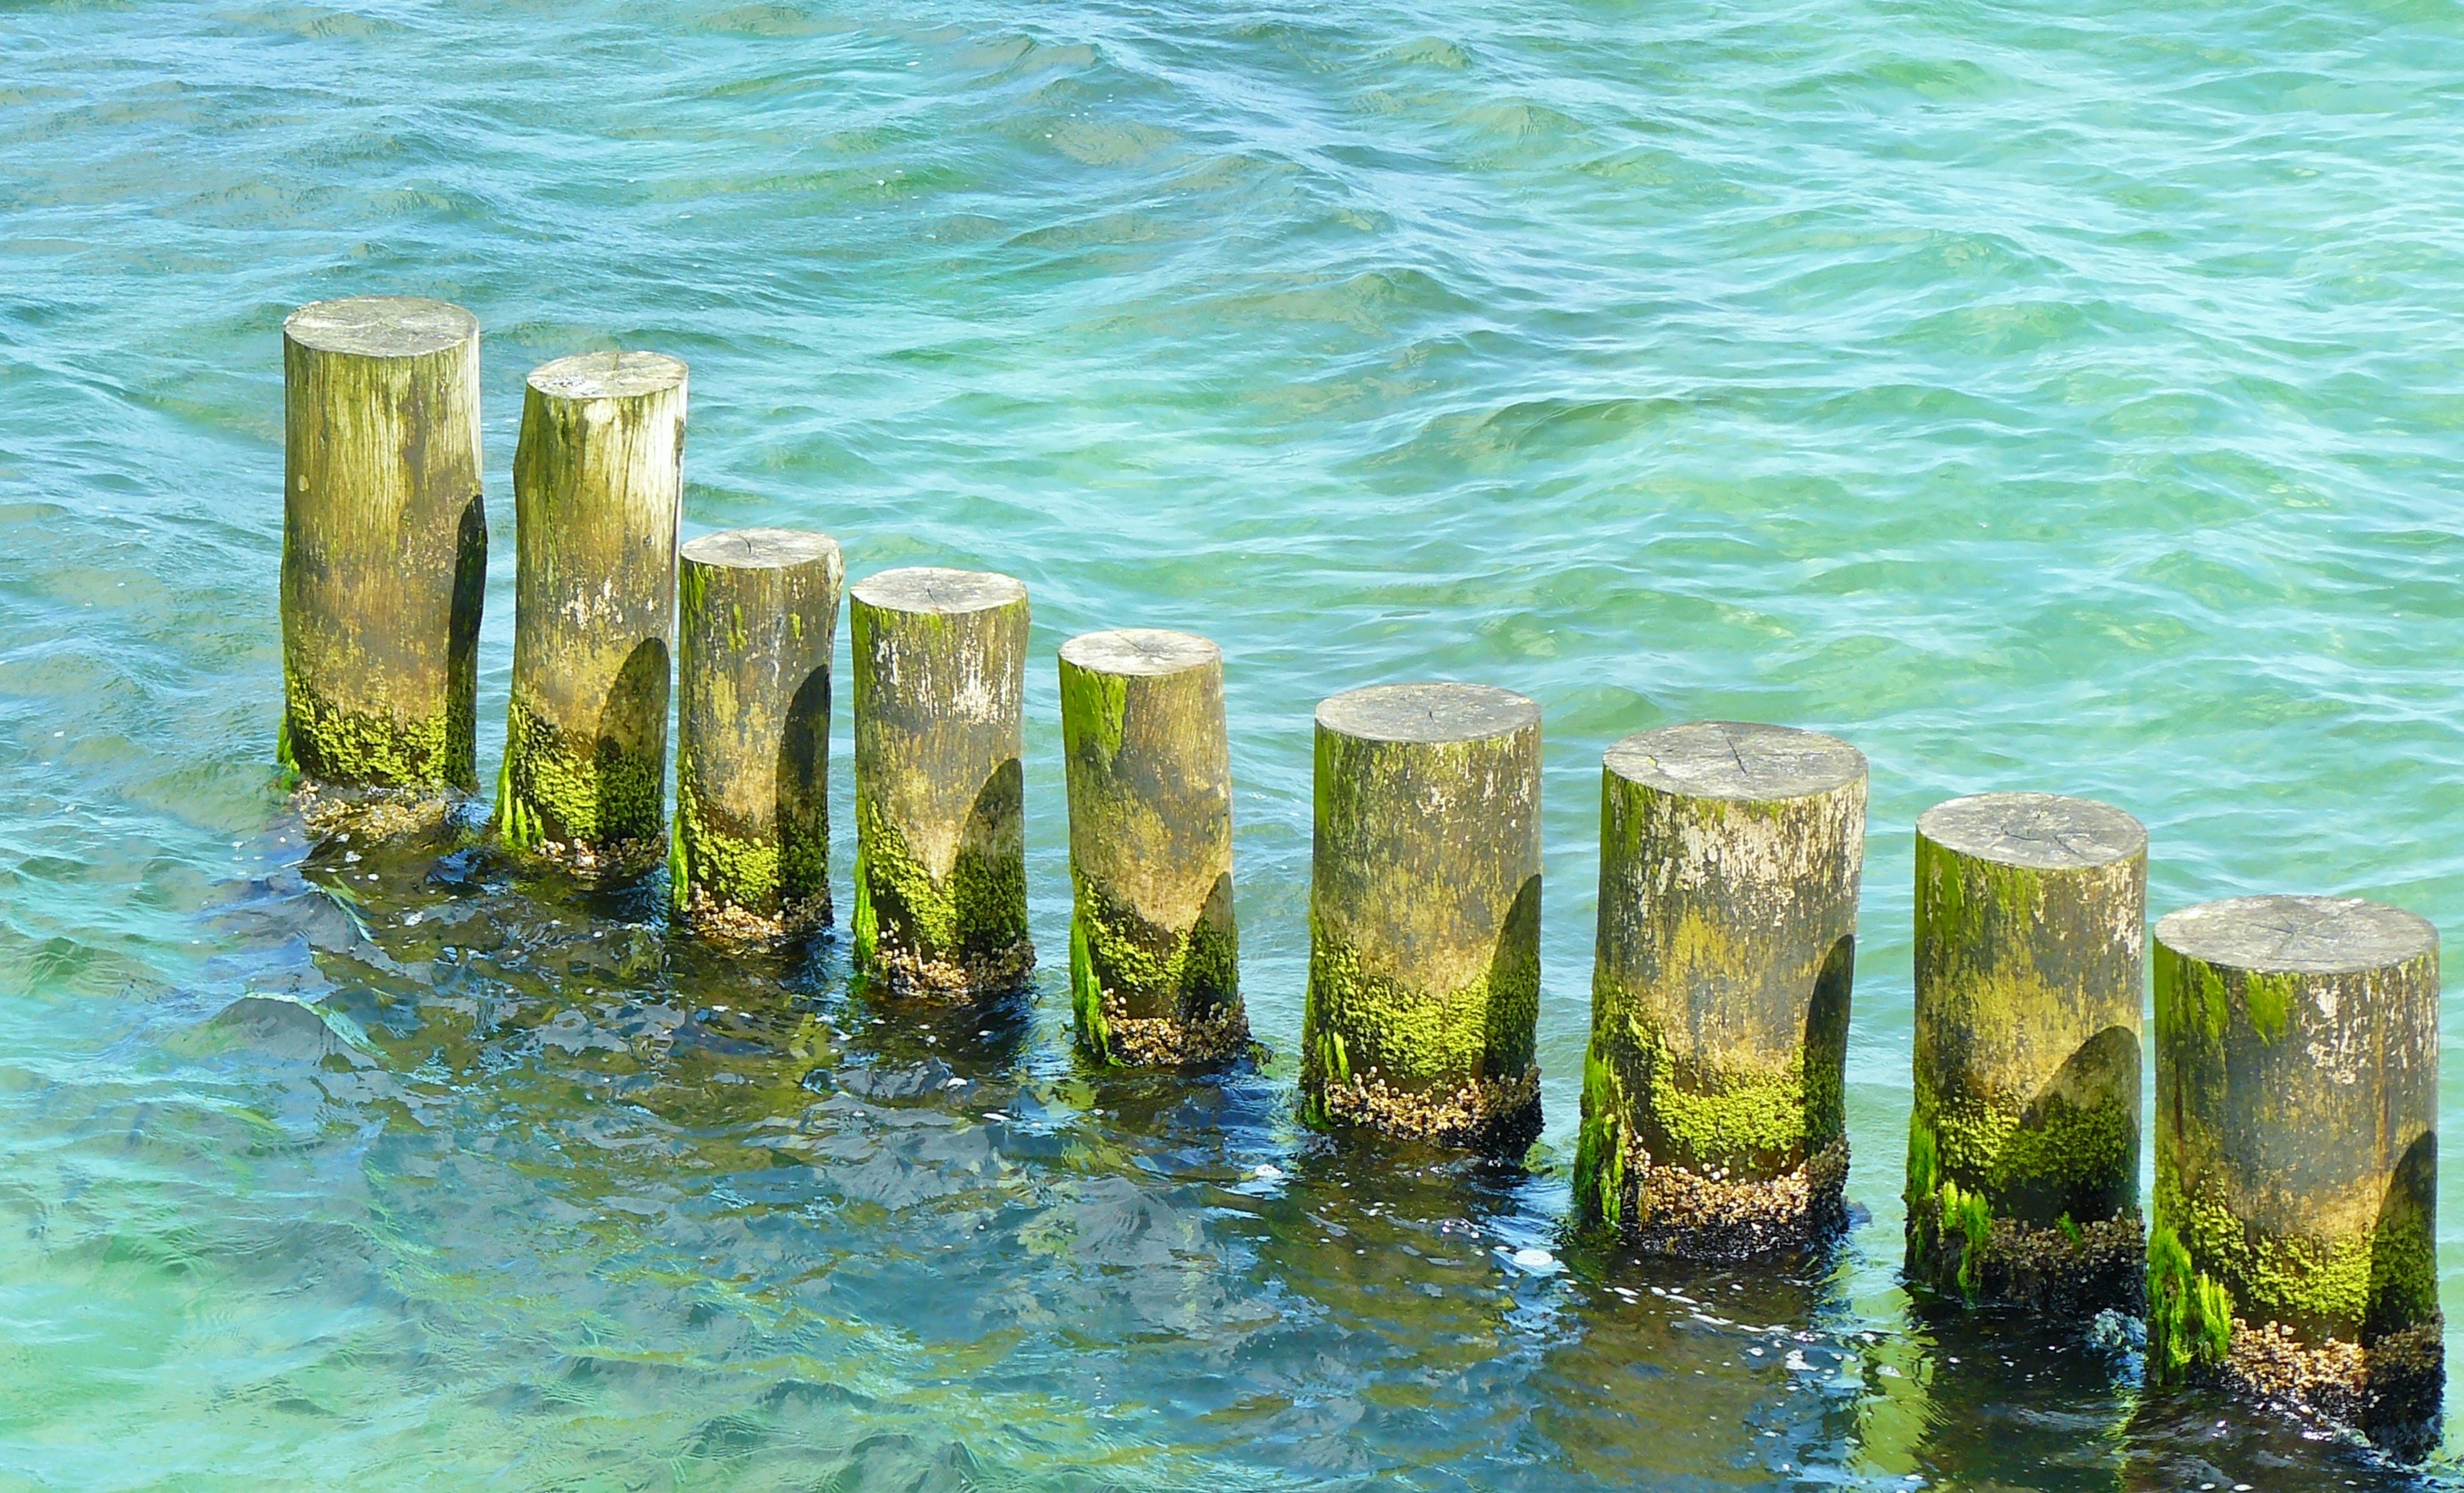
beach, sea, coast, water, ocean, light, wood, shore, wave, green, reflection, color, seaweed, blue, body of water, sparkle, coloring, polder, turquoise, reflections, series, maritime, breakwater, baltic sea, sea water, wood trunks, wooden stakes, wind wave